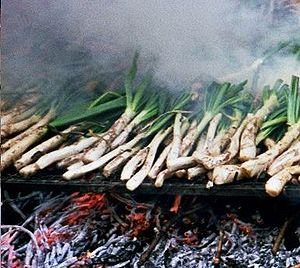
La calçotada est la façon traditionnelle de manger les calçots, en Catalogne et en Roussillon. Semblable à une cive ou un poireau, un calçot est une sorte d’oignon cultivée exclusivement au Sud de la Catalogne et née dans la ville de Valls au tournant du siècle. C'est une fête conviviale passée entre proches qui se fait au début de l'année, d'habitude à la fin de janvier bien que la saison continue jusqu'à fin mars ou début avril. Si vous êtes à Barcelone le dernier dimanche de Janvier, vous pouvez également vous rendre à la Gran Festa de la Calçotada à Valls, berceau des calçots.
Les calçots sont une variété d'oignons catalans tendres et doux. On les couvre de terre au fur et à mesure qu'ils poussent. Ils sont de la même famille que les oignons avec des feuilles en forme de tube.